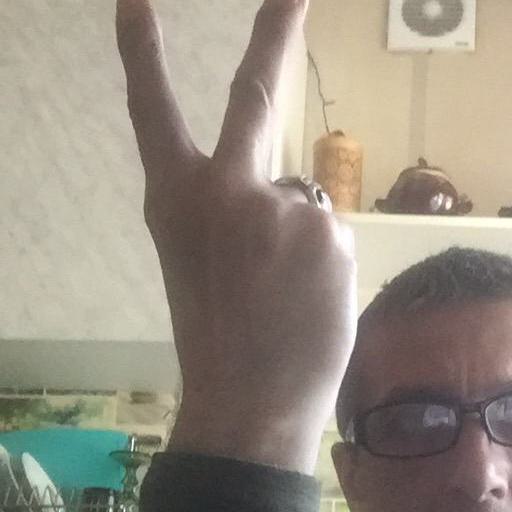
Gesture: peace_inverted